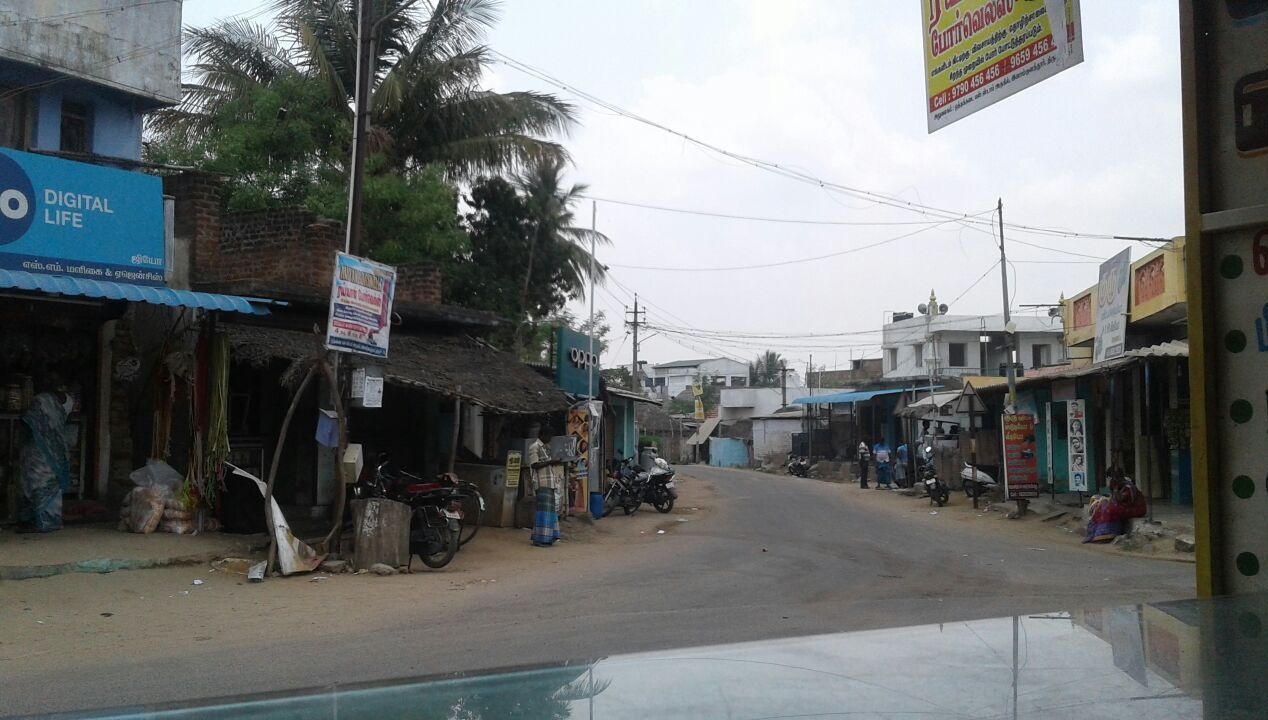
view of Inam kulathur